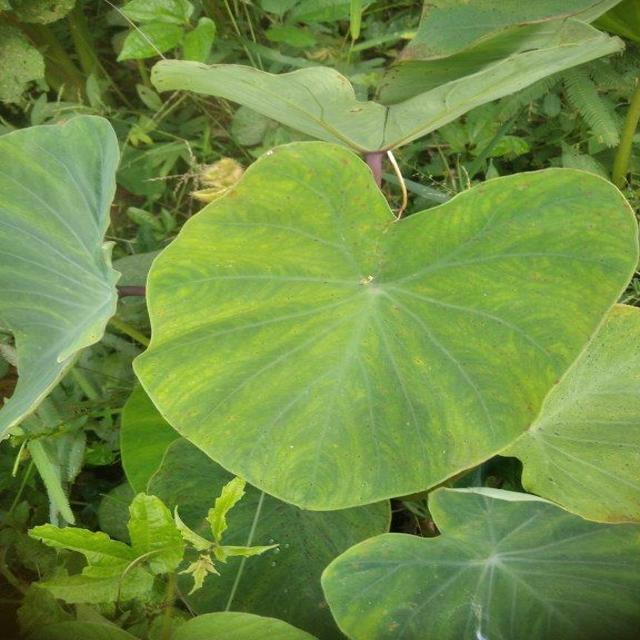
Label: Healthy